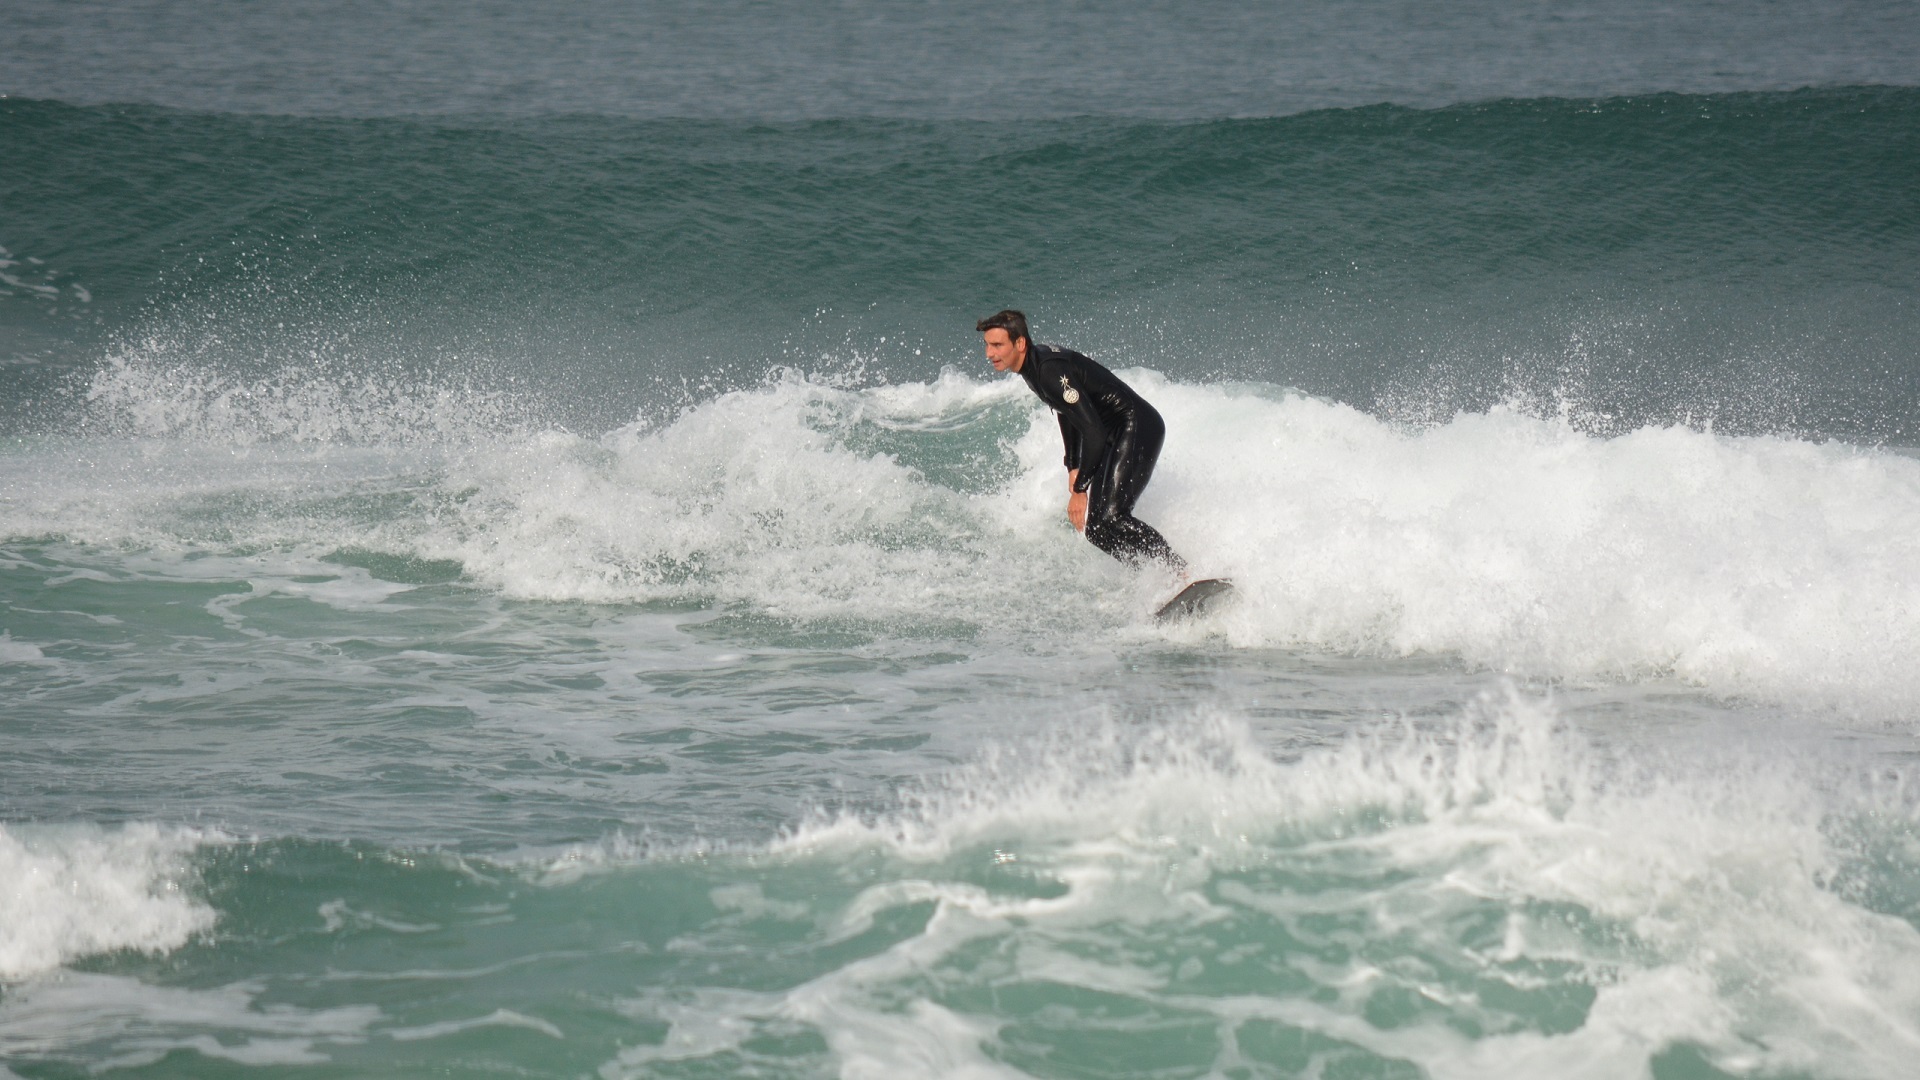
sea, coast, water, outdoor, ocean, sport, wave, tide, surfer, male, surf, surfing, surfboard, activity, australia, fun, water sport, wind wave, boardsport, surfing equipment and supplies, surface water sports, bodyboarding, wakesurfing, elouera beach, coastal and oceanic landforms